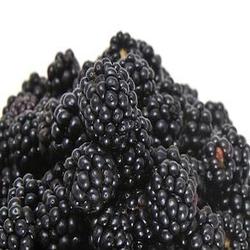
Label: Blackberry